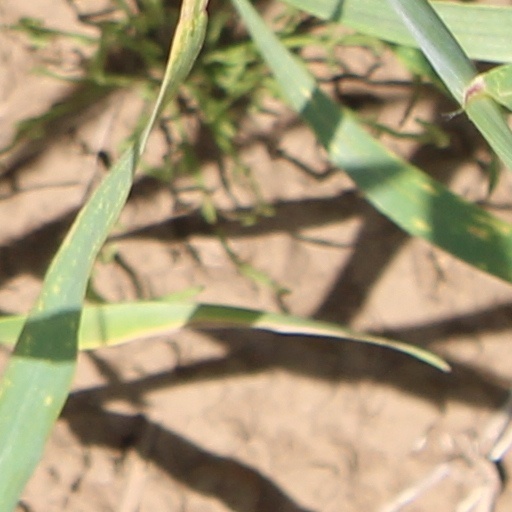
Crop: wheat